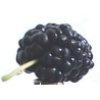
Label: Mulberry 1